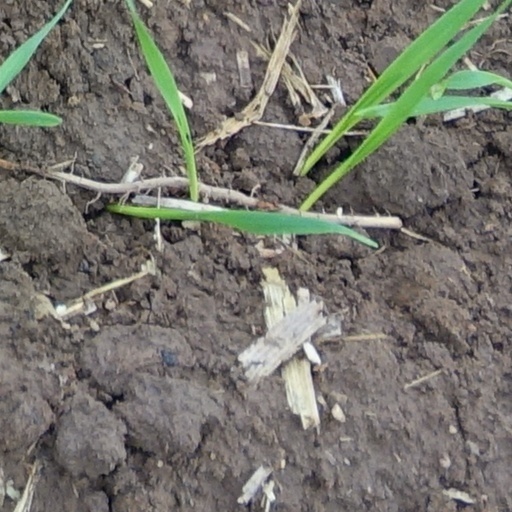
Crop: wheat